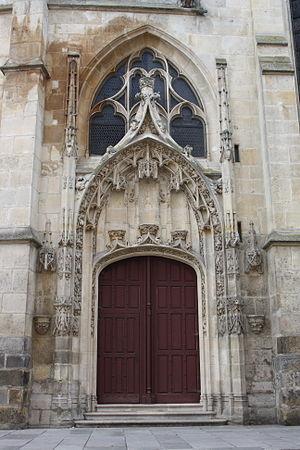
L'église Saint-Aspais est une église catholique paroissiale située à Melun, en France, sur la rive droite de la Seine. C'est l'unique église de France dédiée à saint Aspais, évangélisateur de la ville à la fin de l'Antiquité, dont la vie est inconnue. Elle se situe initialement dans un faubourg, et succède à une église gothique plus modeste, dont un chapiteau et quelques débris ont été retrouvés en 2011. À la fin du XVᵉ siècle, Saint-Aspais est la paroisse la plus populeuse de la ville, et les habitants décident d'agrandir l'église. D'abord, un nouveau clocher est bâti au nord de la façade, et terminé vers 1480. À partir de 1506, la façade est refaite dans le style gothique flamboyant, ainsi que les trois travées de la nef. La construction du nouveau chœur est lancée le 23 mars 1517, sous la direction du maître-maçon parisien Jehan de Félin, qui fournit également un plan pour la reconstruction totale de l'église, y compris la nef bâtie à peine dix ans plus tôt. De Félin donne plus d'élévation au chœur que les marguilliers n'avaient imaginé, et soigne le décor sculpté, ce qui provoque la colère du conseil de fabrique soucieux de la maîtrise du budget, et entraîne des procès.